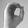
ASL letter: O